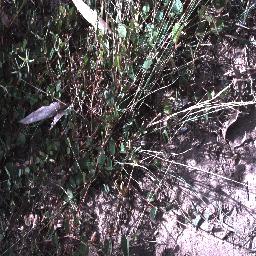
Label: negative